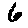
Label: 6